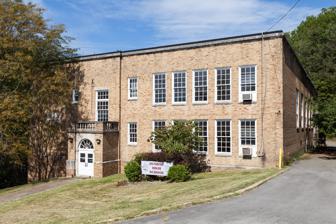
Building: Dunbar School (Fairmont, West Virginia)
Country: United States of America
Year built: 1928
United States historic place Dunbar School U.S. National Register of Historic Places The school in September 2015 Show map of West Virginia Show map of the United States Location 103 High St, Fairmont, West Virginia Coordinates 39°29′12″N 80°8′48″W / 39.48667°N 80.14667°W / 39.48667; -80.14667 Built 1928 Built by D.J. Phippps Company Architect William B. Ittner Architectural style Colonial Revival NRHP reference No. 15000188 Added to NRHP April 28, 2015 Dunbar School is a historic school building located in Fairmont , Marion County, West Virginia .  It was built in 1928, and the first classes were held in January 1929. The school was added to the National Register of Historic Places in 2015. History Dunbar was attended by black students in grades one through twelve. It was the only school for black children in Fairmont, and the only black high school for Marion County. According to Christopher Belkon Agba, “Dunbar School was the center of the Westside community [a now-African American community in Fairmont] for socialization, communication, relationship building, and an education center of the neighborhood. Per residents, it didn’t matter if you had a child attending, it was a place for everyone.” The school was a member of the North Central Association for Secondary Schools and Colleges. Dunbar's last use as a high school came with the federally mandated end of segregated public education in the 1954–55 school year.  Low enrollment ended the primary grades as well in 1956 and the school was closed.  Dunbar reopened as an annex to the Fairmont Junior High School in 1963 and was used as an elementary school starting in the 1970s. It was permanently closed in 2007. The school was named after Paul Laurence Dunbar , one of the first black writers to build a national reputation.  It lost the Dunbar name in 1963, but it was restored when Fairmont residents petitioned the Board of Education in 1970. Architecture The school is built on a slope with two stories and an exposed basement section on the west elevation. The east elevation has five large windows to light the gymnasium. The rectangular building uses buff-colored brick with Flemish Garden Wall bond. The building was designed by William B. Ittner , a well-known designer of public school buildings. Other Fairmont schools built by Ittner include the Thomas C. Miller Public School and the Fairmont Senior High School . References